Answer in natural language. Considering the relative positions, is blue modern tv stand above or below brown colour box  shape square? Choose between the following options: below or above
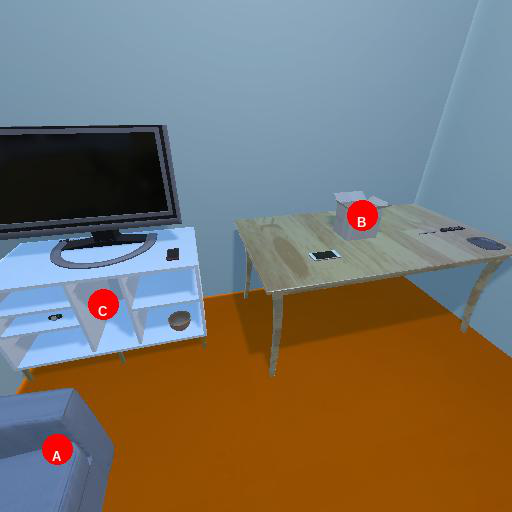
<answer>below</answer>